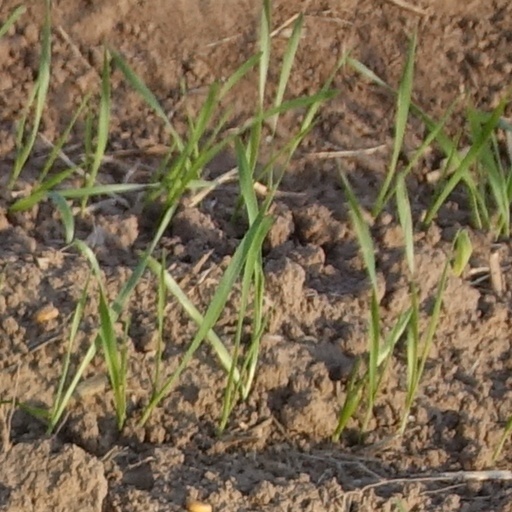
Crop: wheat